U.S. National Badminton Championships

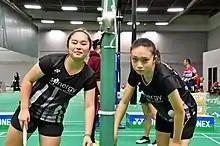
U.S. National Badminton Championships 2019

The U.S. National Badminton Championships is a tournament organized by USA Badminton (originally the American Badminton Association) and held annually to crown the best badminton players in the United States.